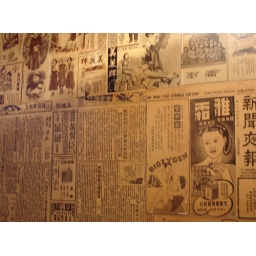
Newspaper clipping pasted on wall in house made to resemble a house in 19th century China.